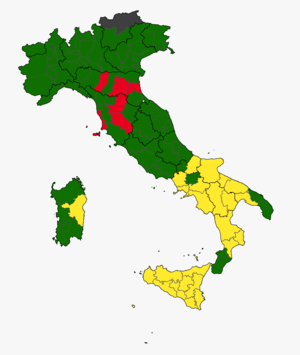
Les élections européennes de 2019 en Italie sont les élections des députés de la neuvième législature du Parlement européen, qui se sont déroulées du 23 mai au 26 mai 2019 dans tous les États membres de l'Union européenne. En Italie, elles ont eu lieu le dimanche 26 mai.